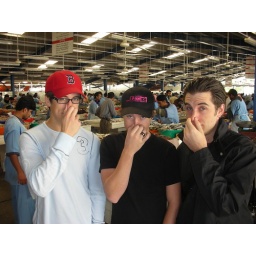
Fish market in Dubai. Every type of fish in a poorly ventilated room.